Armenia

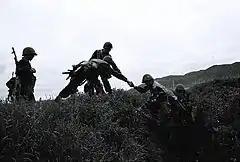
Armenian soldiers in 2008, during the ongoing and unresolved Nagorno-Karabakh conflict

The First Republic's short-lived independence was fraught with war, territorial disputes, large-scale rebellions, and a mass influx of refugees from Western Armenia, bringing with them disease and starvation. The Entente Powers sought to help the newly founded Armenian state through relief funds and other forms of support.